Sican culture

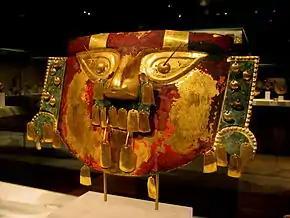
9-11th century Sican funerary mask in the Metropolitan Museum of Art, New York

The Early Sican period began around 750 and lasted until 900. The lack of artifacts has limited the development of knowledge about this early period. The Sican were probably descendants of the Moche culture, which fell around 800. Their works shows shared motifs in the artifacts recovered. Similar groups include Cajamarca, Wari, and Pachacamac. From remains found in the archaeological locations, researchers have determined that this culture maintained commercial exchange with people from present-day Ecuador (shells and snails), Colombia to the north (emeralds and amber), Chile to the south (blue stone), and the eastern basin of the Marañón River (seeds of gold). The Lambayeque culture may have been a separate trading people as well. Around 800, the Sican created the city of Poma, located at Batán Grande, in La Leche Valley. Few other Early Sican sites have been discovered.